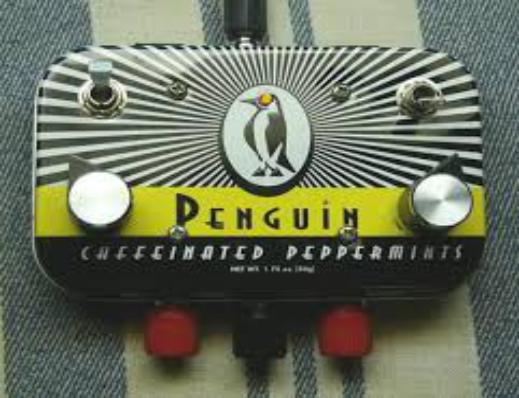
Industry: Food